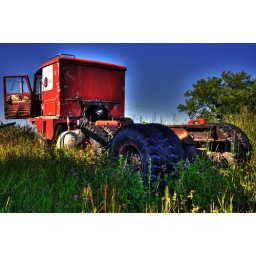
Old orange truck in the field HDR